Zoo Quest

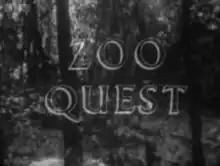
Series title card from "Zoo Quest for a Dragon"

Zoo Quest is a series of multi-part nature documentaries broadcast on the BBC Television Service between 1954 and 1963. It was the first major programme to feature David Attenborough.